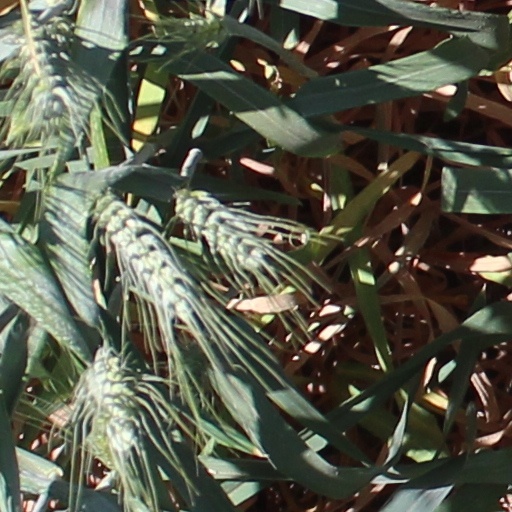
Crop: wheat